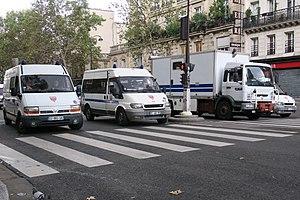
Les Compagnies républicaines de sécurité, couramment désignées par leur sigle CRS, forment un corps spécialisé de la Police nationale en France. Leur domaine d'intervention est le maintien ou le rétablissement de l'ordre public et la sécurité générale mais elles participent également à la sécurité routière, au secours en montagne ou sur les plages ainsi qu'à la plupart des missions de la Police nationale. Elles ont été créées le 8 décembre 1944.
Unité de force mobile est un terme désignant indifféremment une compagnie républicaine de sécurité de la Police nationale ou un escadron de gendarmerie mobile de la Gendarmerie nationale.